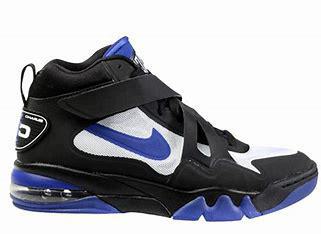
Brand: Nike
Model: Air Force Max